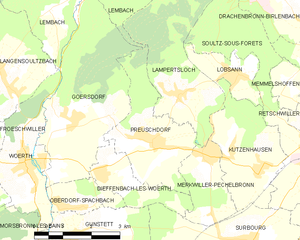
Carte des communes françaises